J. Melville Broughton

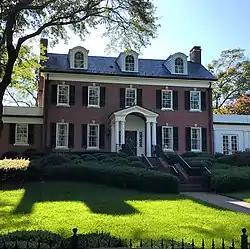
Broughton's residence in Raleigh

Joseph Melville Broughton, Jr. was the son of Joseph Melville Broughton and Sallie Harris. He married Alice Willson in 1916, they had four children. He was the nephew of Needham B. Broughton and a first cousin of Carrie Lougee Broughton. He was also a first cousin of medical doctor and Baptist minister Len G. Broughton. Broughton and his wife lived in the Jolly-Broughton House, a Georgian Revival mansion located in Raleigh's Hayes Barton Historic District, before and after living in the North Carolina Executive Mansion. He was interred at Montlawn Memorial Park in Raleigh.